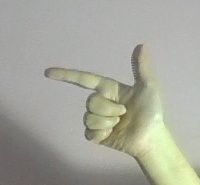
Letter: yaa